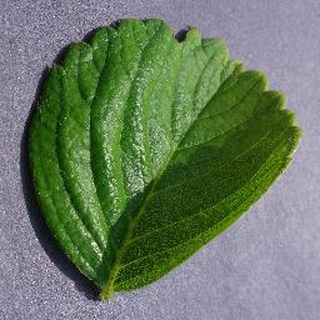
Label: healthy_strawberry